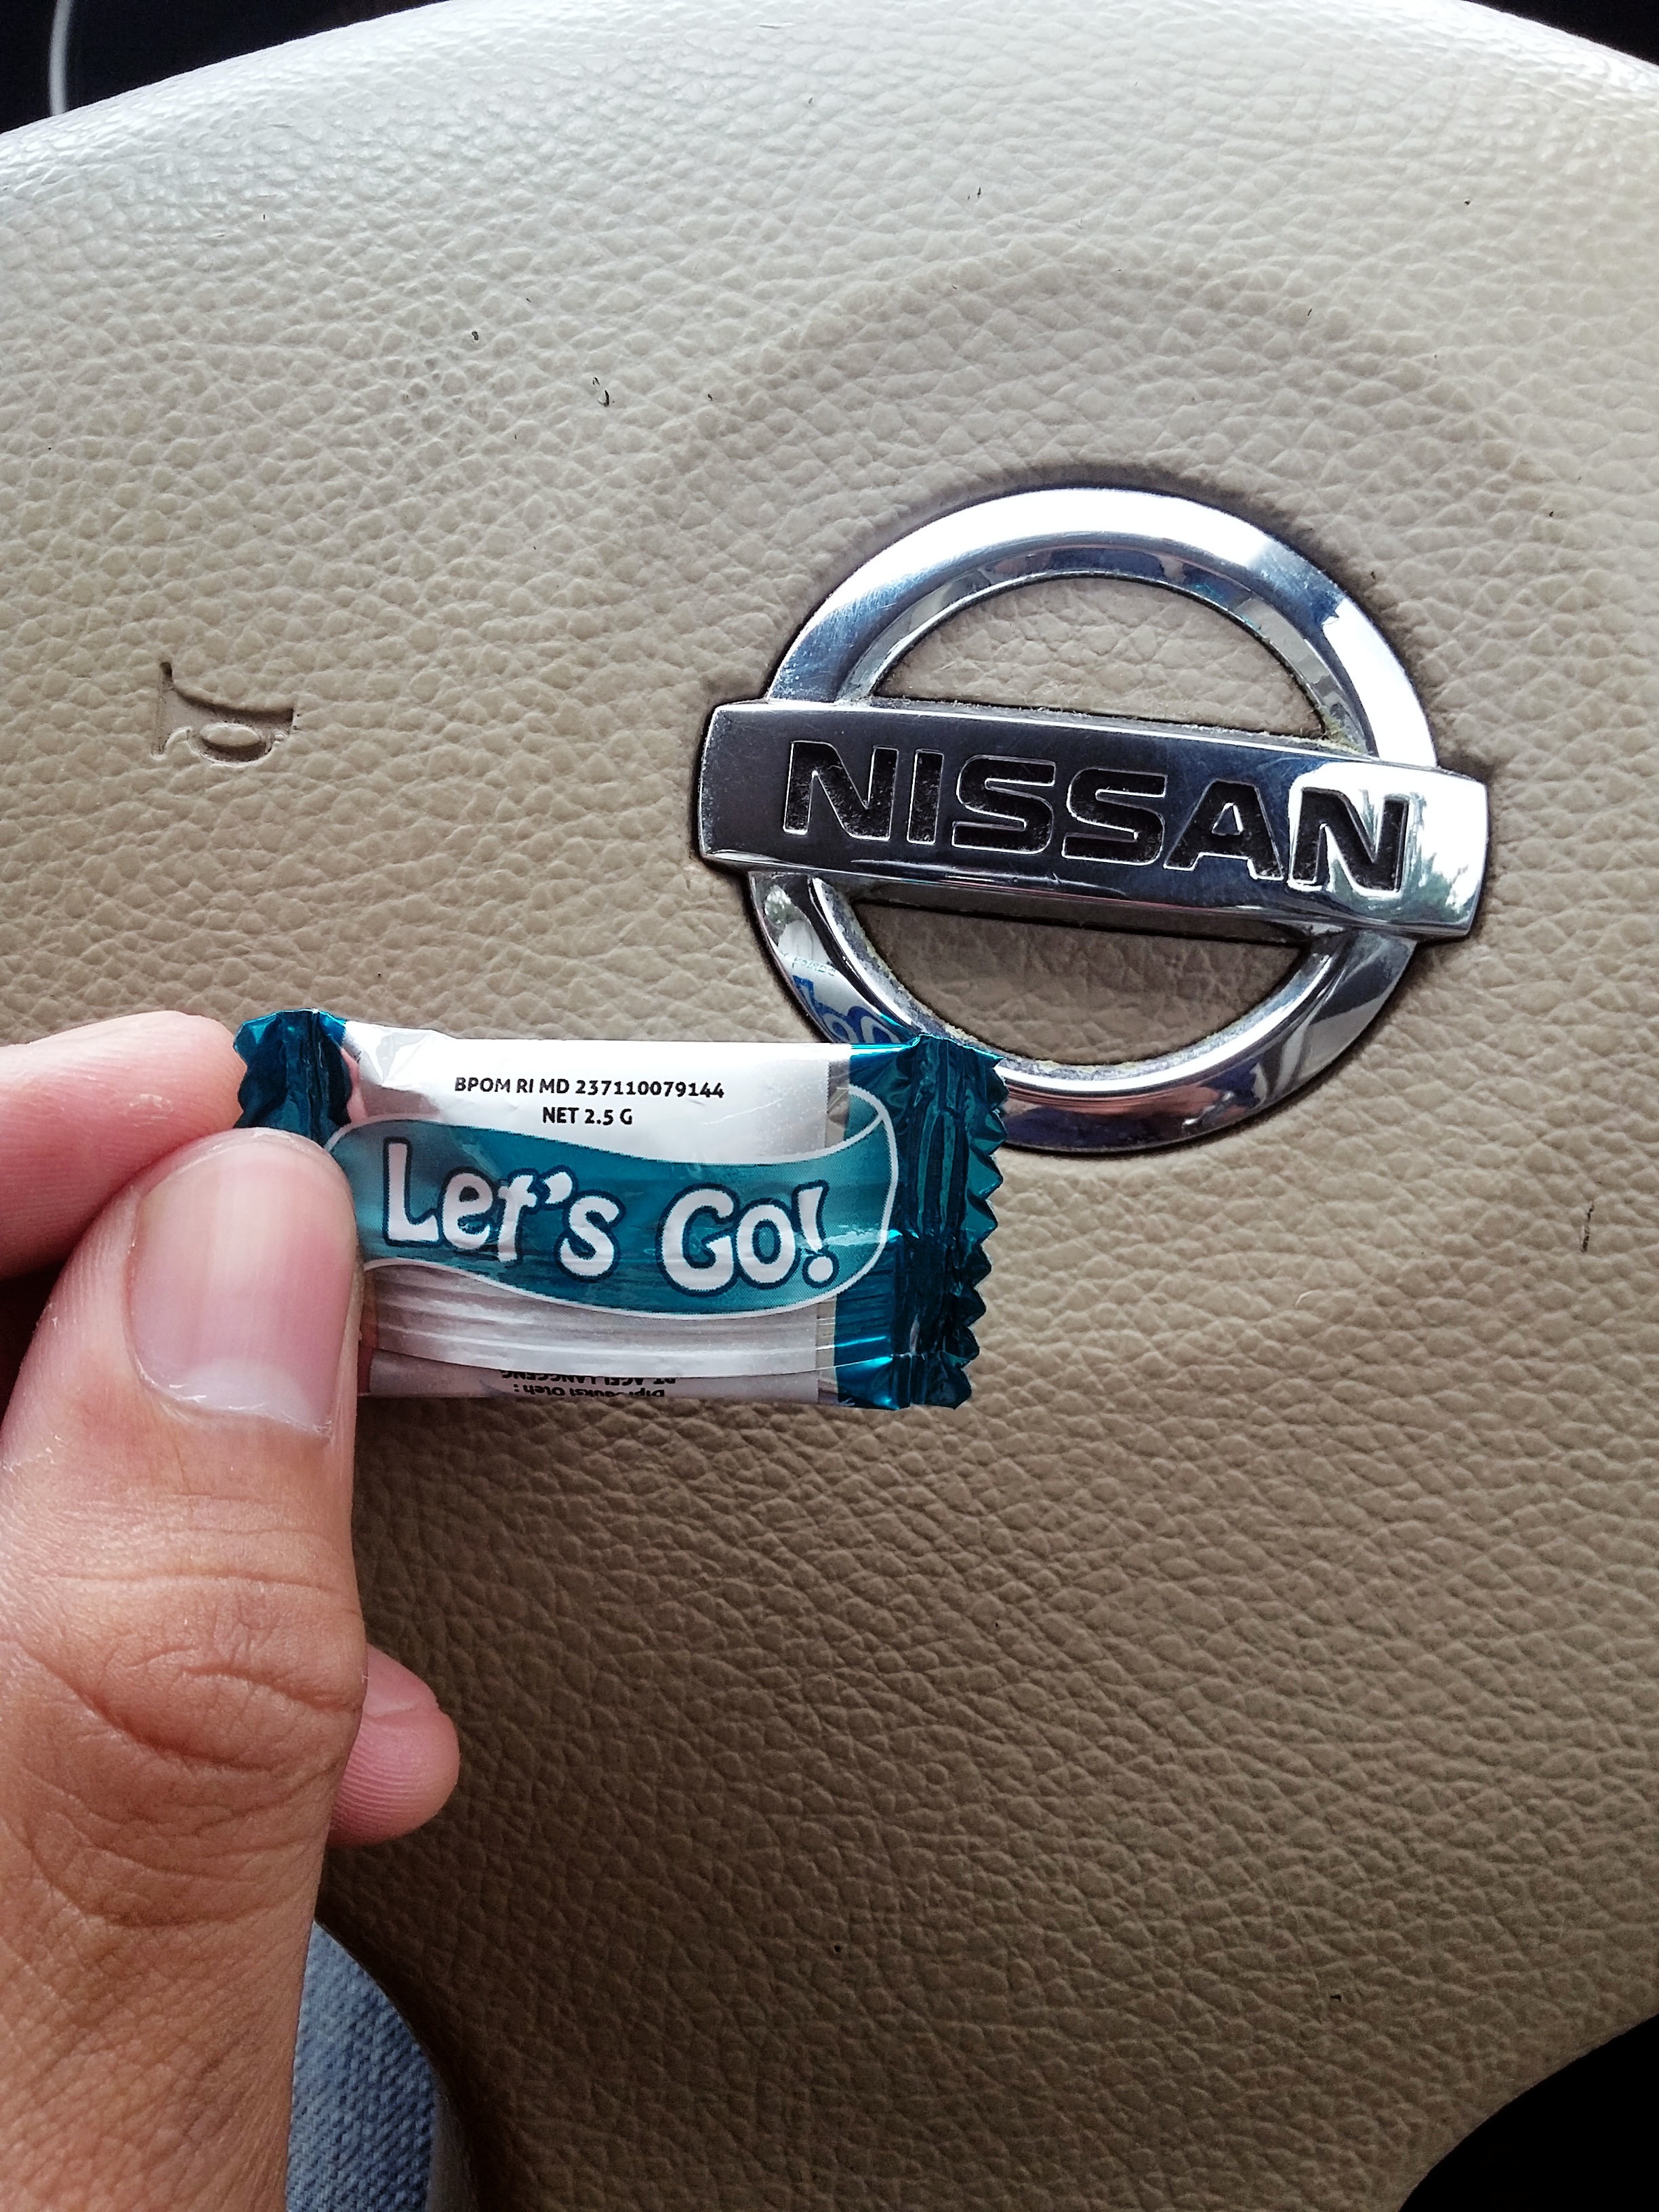
hand, finger, steering wheel, glasses